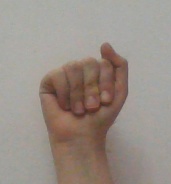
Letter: saad